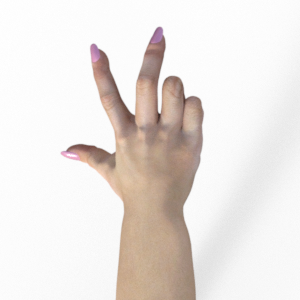
Label: scissors